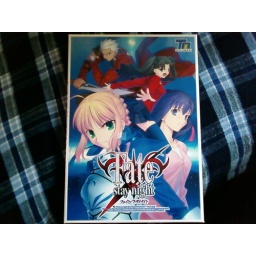
fate/stay night box in plastic